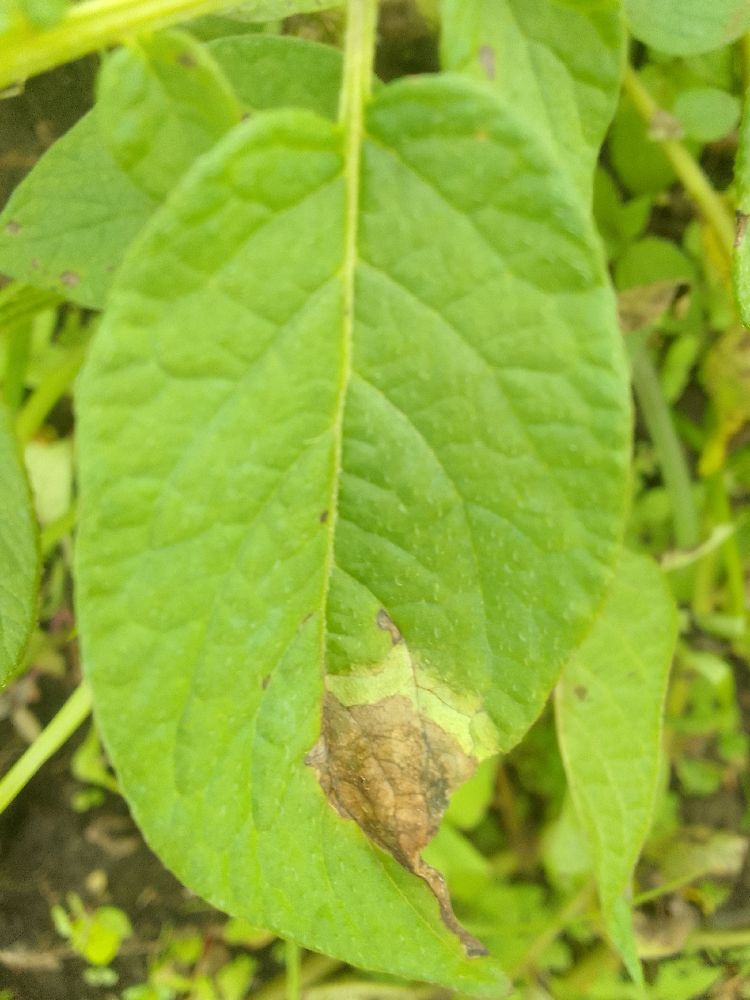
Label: Late blight